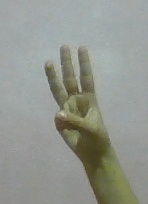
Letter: thaa